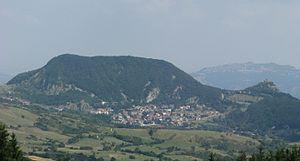
Montecopiolo est une commune italienne de la province de Pesaro et Urbino dans la région Marches en Italie.